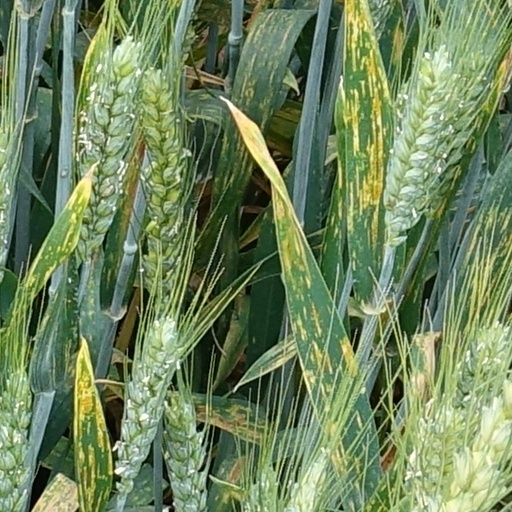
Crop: wheat